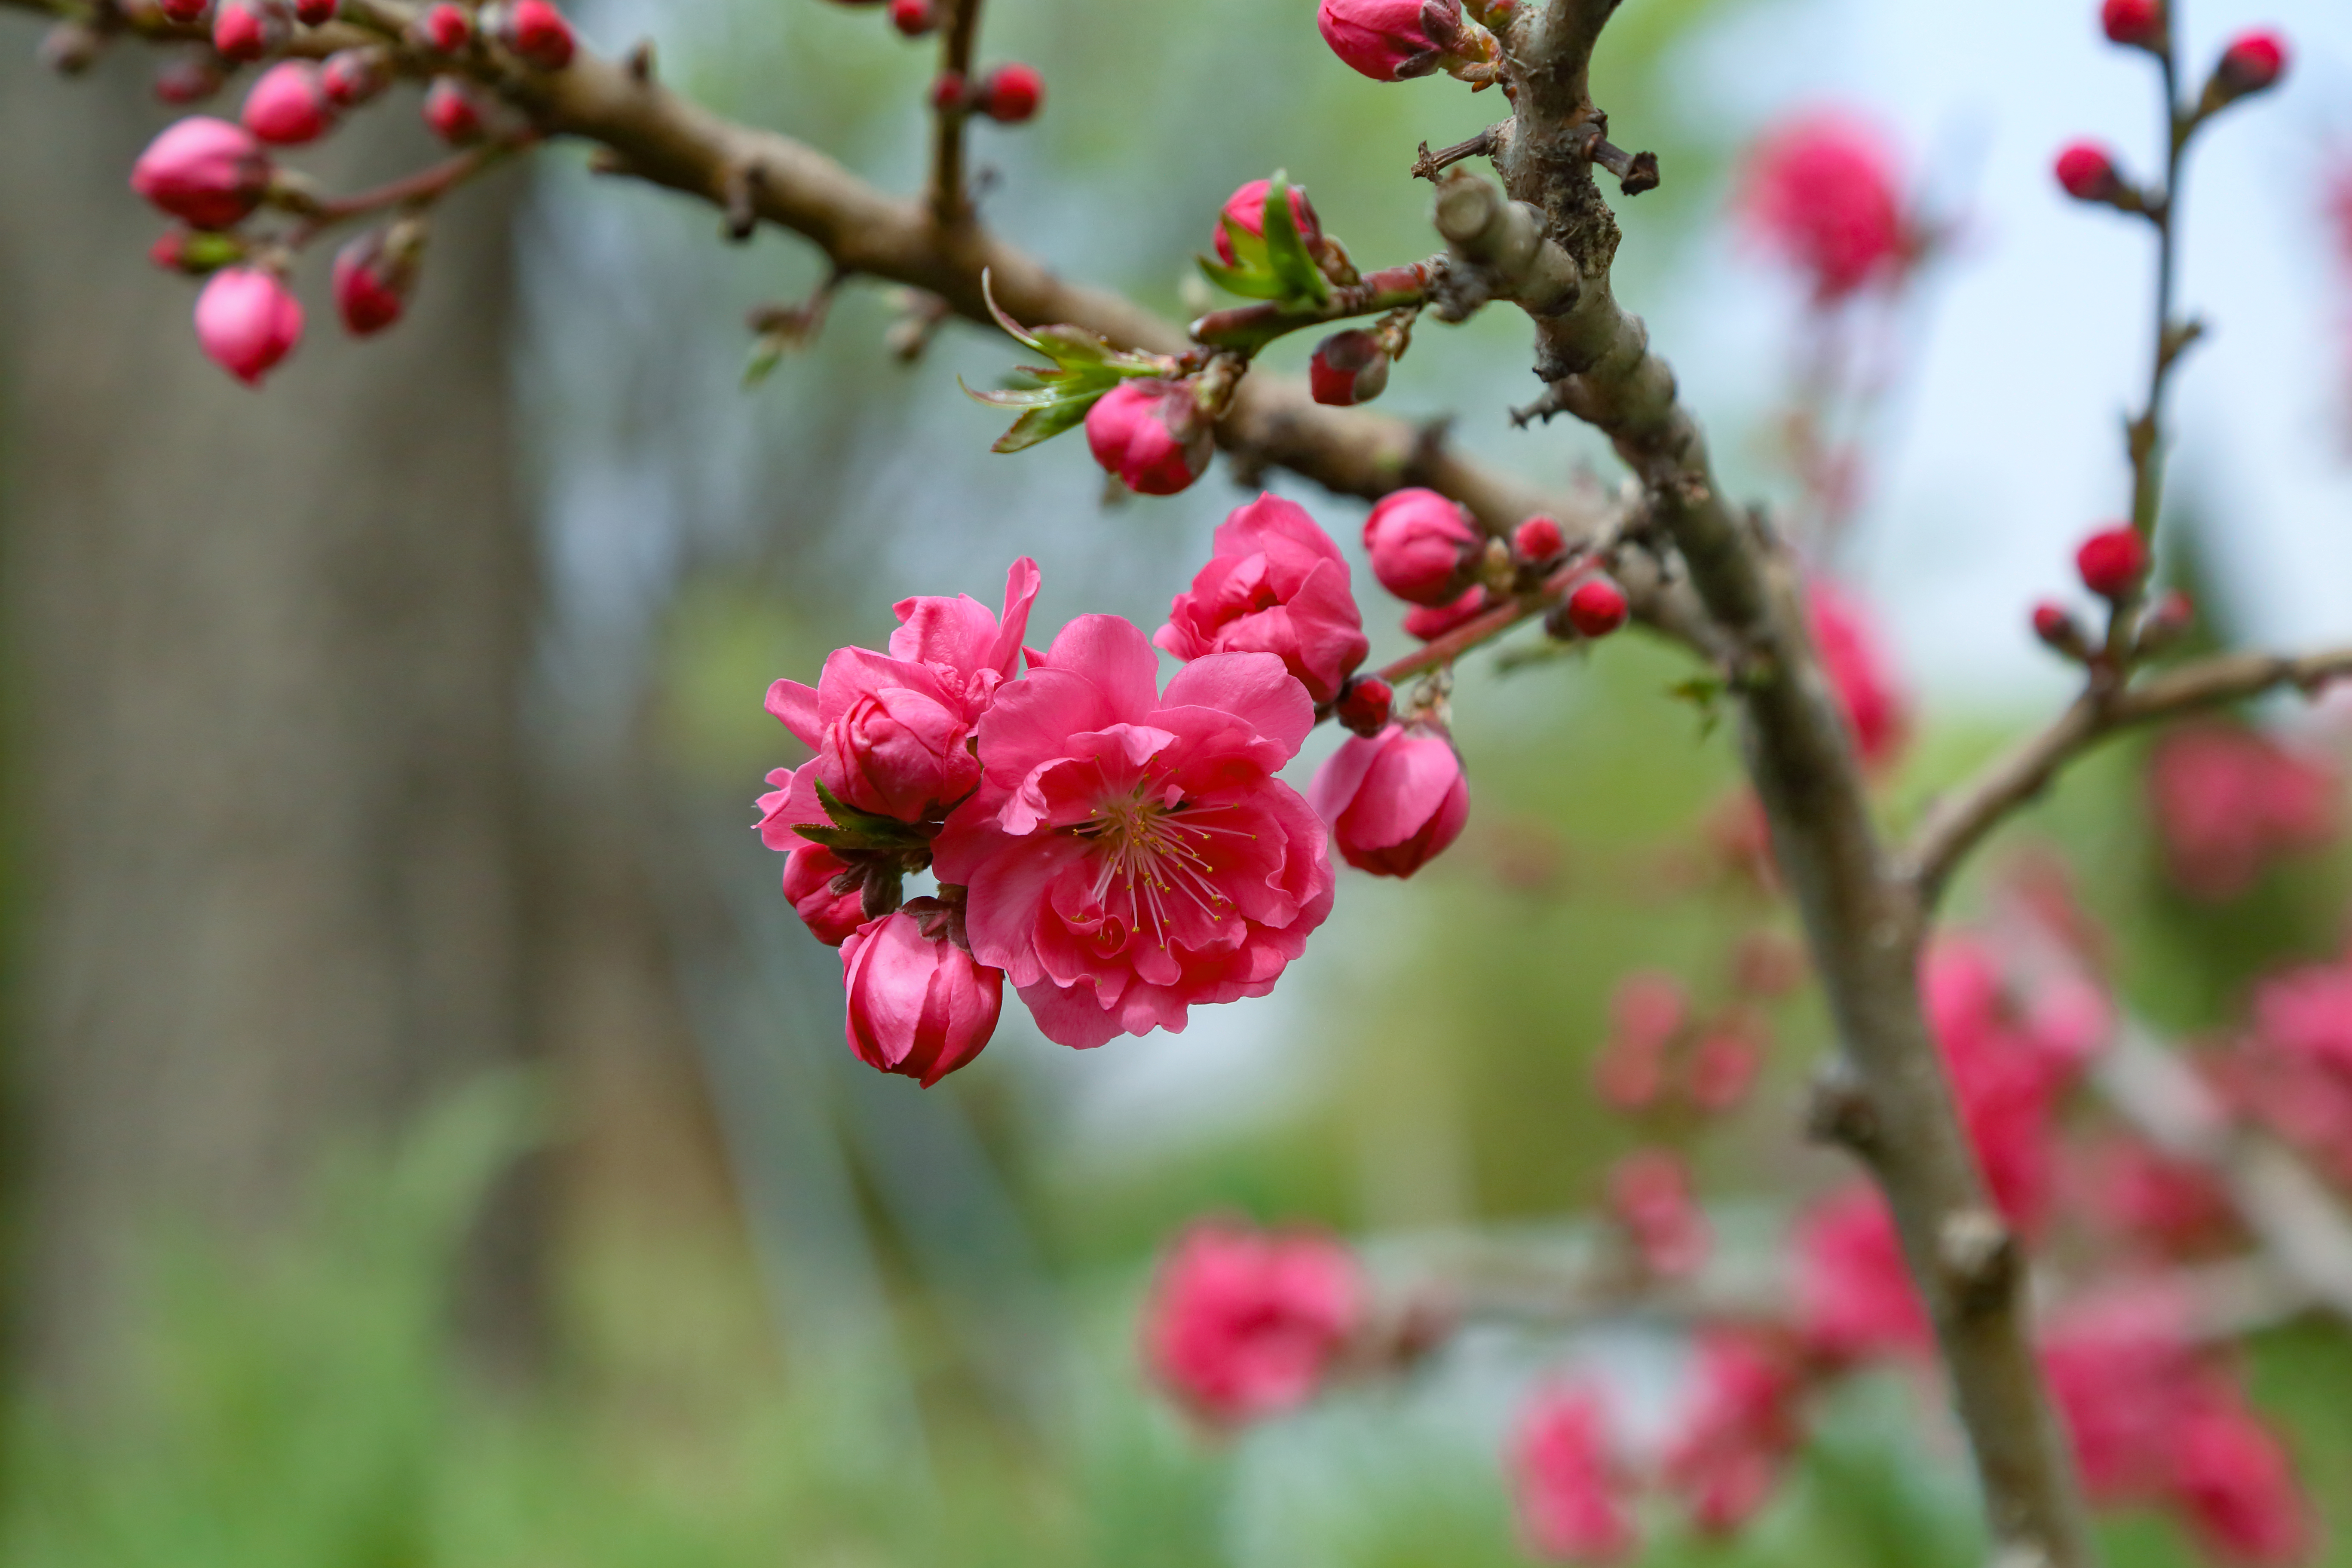
flowers, flower, plant, twig, branch, vegetation, petal, tree, pink, flowering plant, close up, blossom, terrestrial plant, bud, malus, plant stem, prunus, Myrtle family, caesalpinia